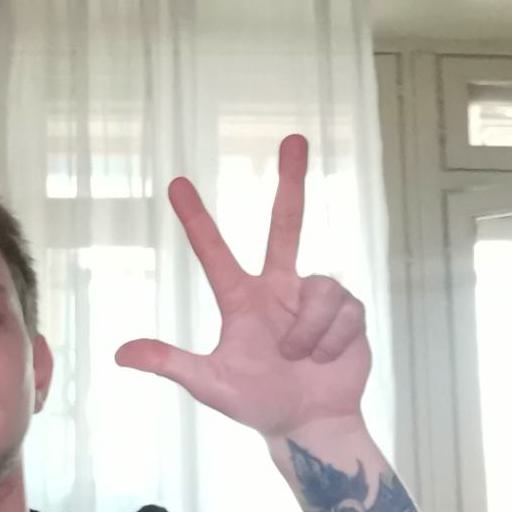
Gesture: three2